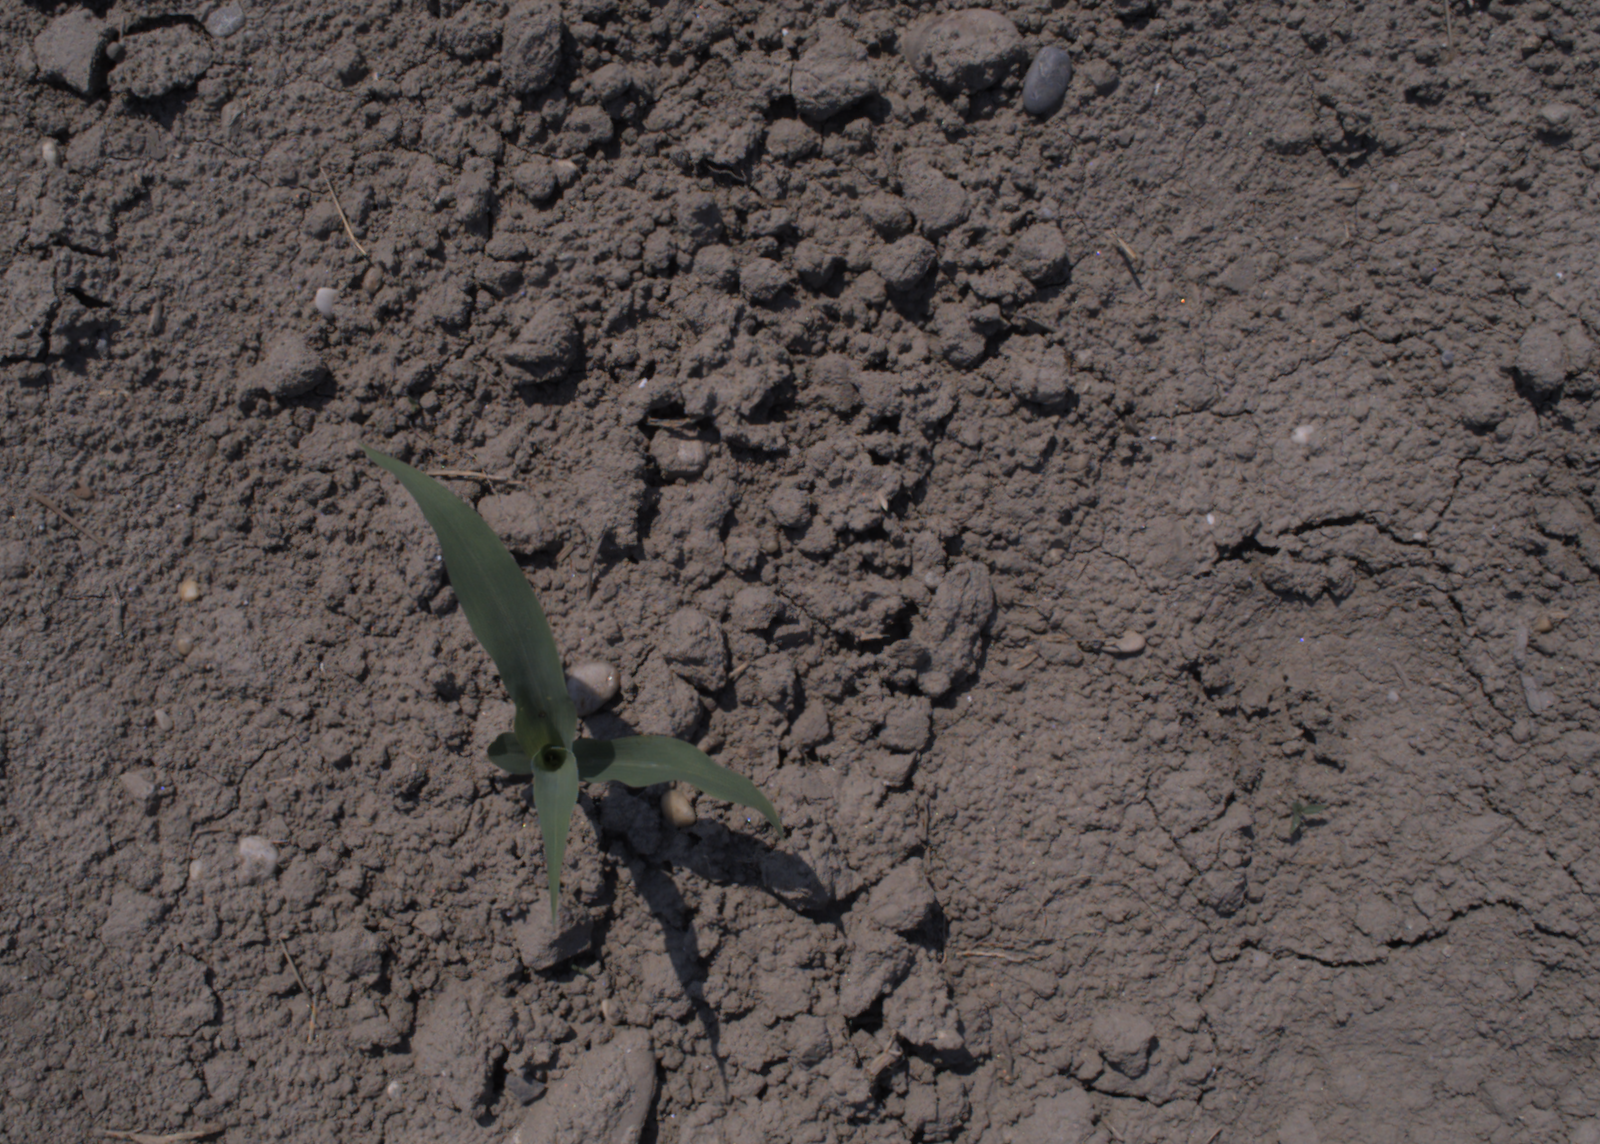
Capture date: 10.08.2020 12:54:08
Weather: sunny
Wind: light
Seeding date: 21.07.2020
Plant canopy height (mm): 930